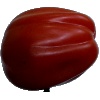
Label: Tomato Heart 1